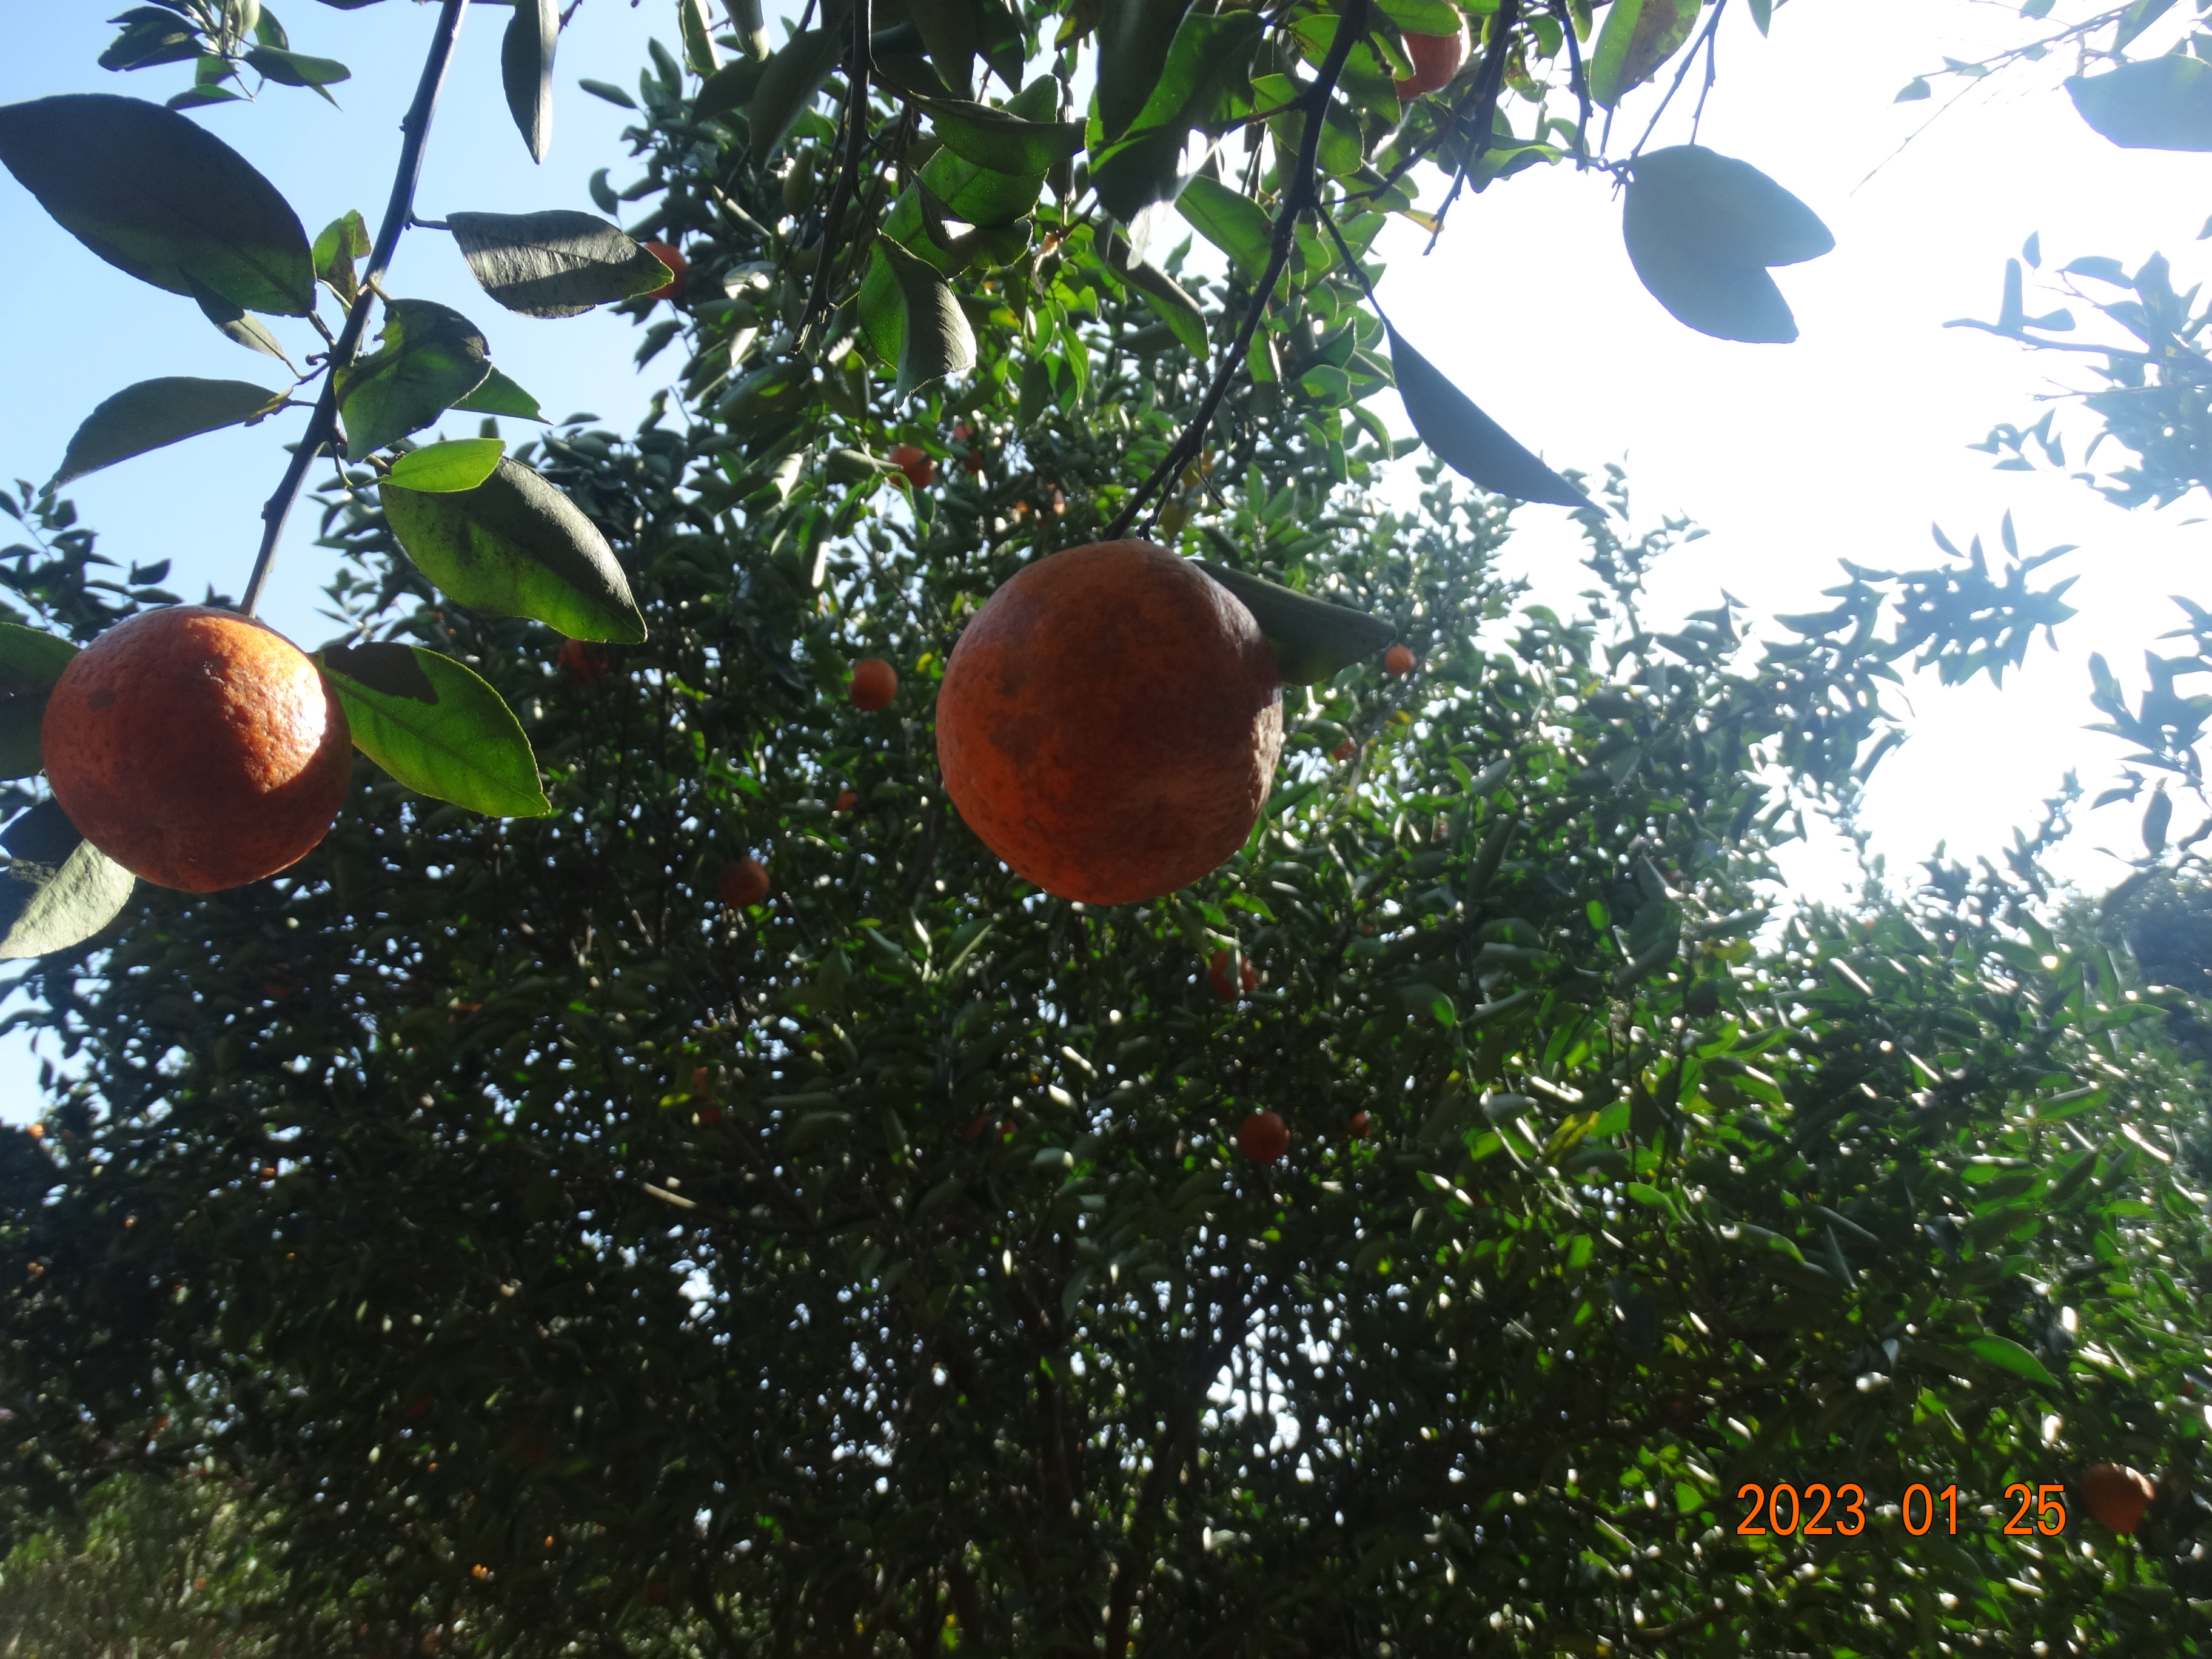
Citrus fruit variety: ponkan